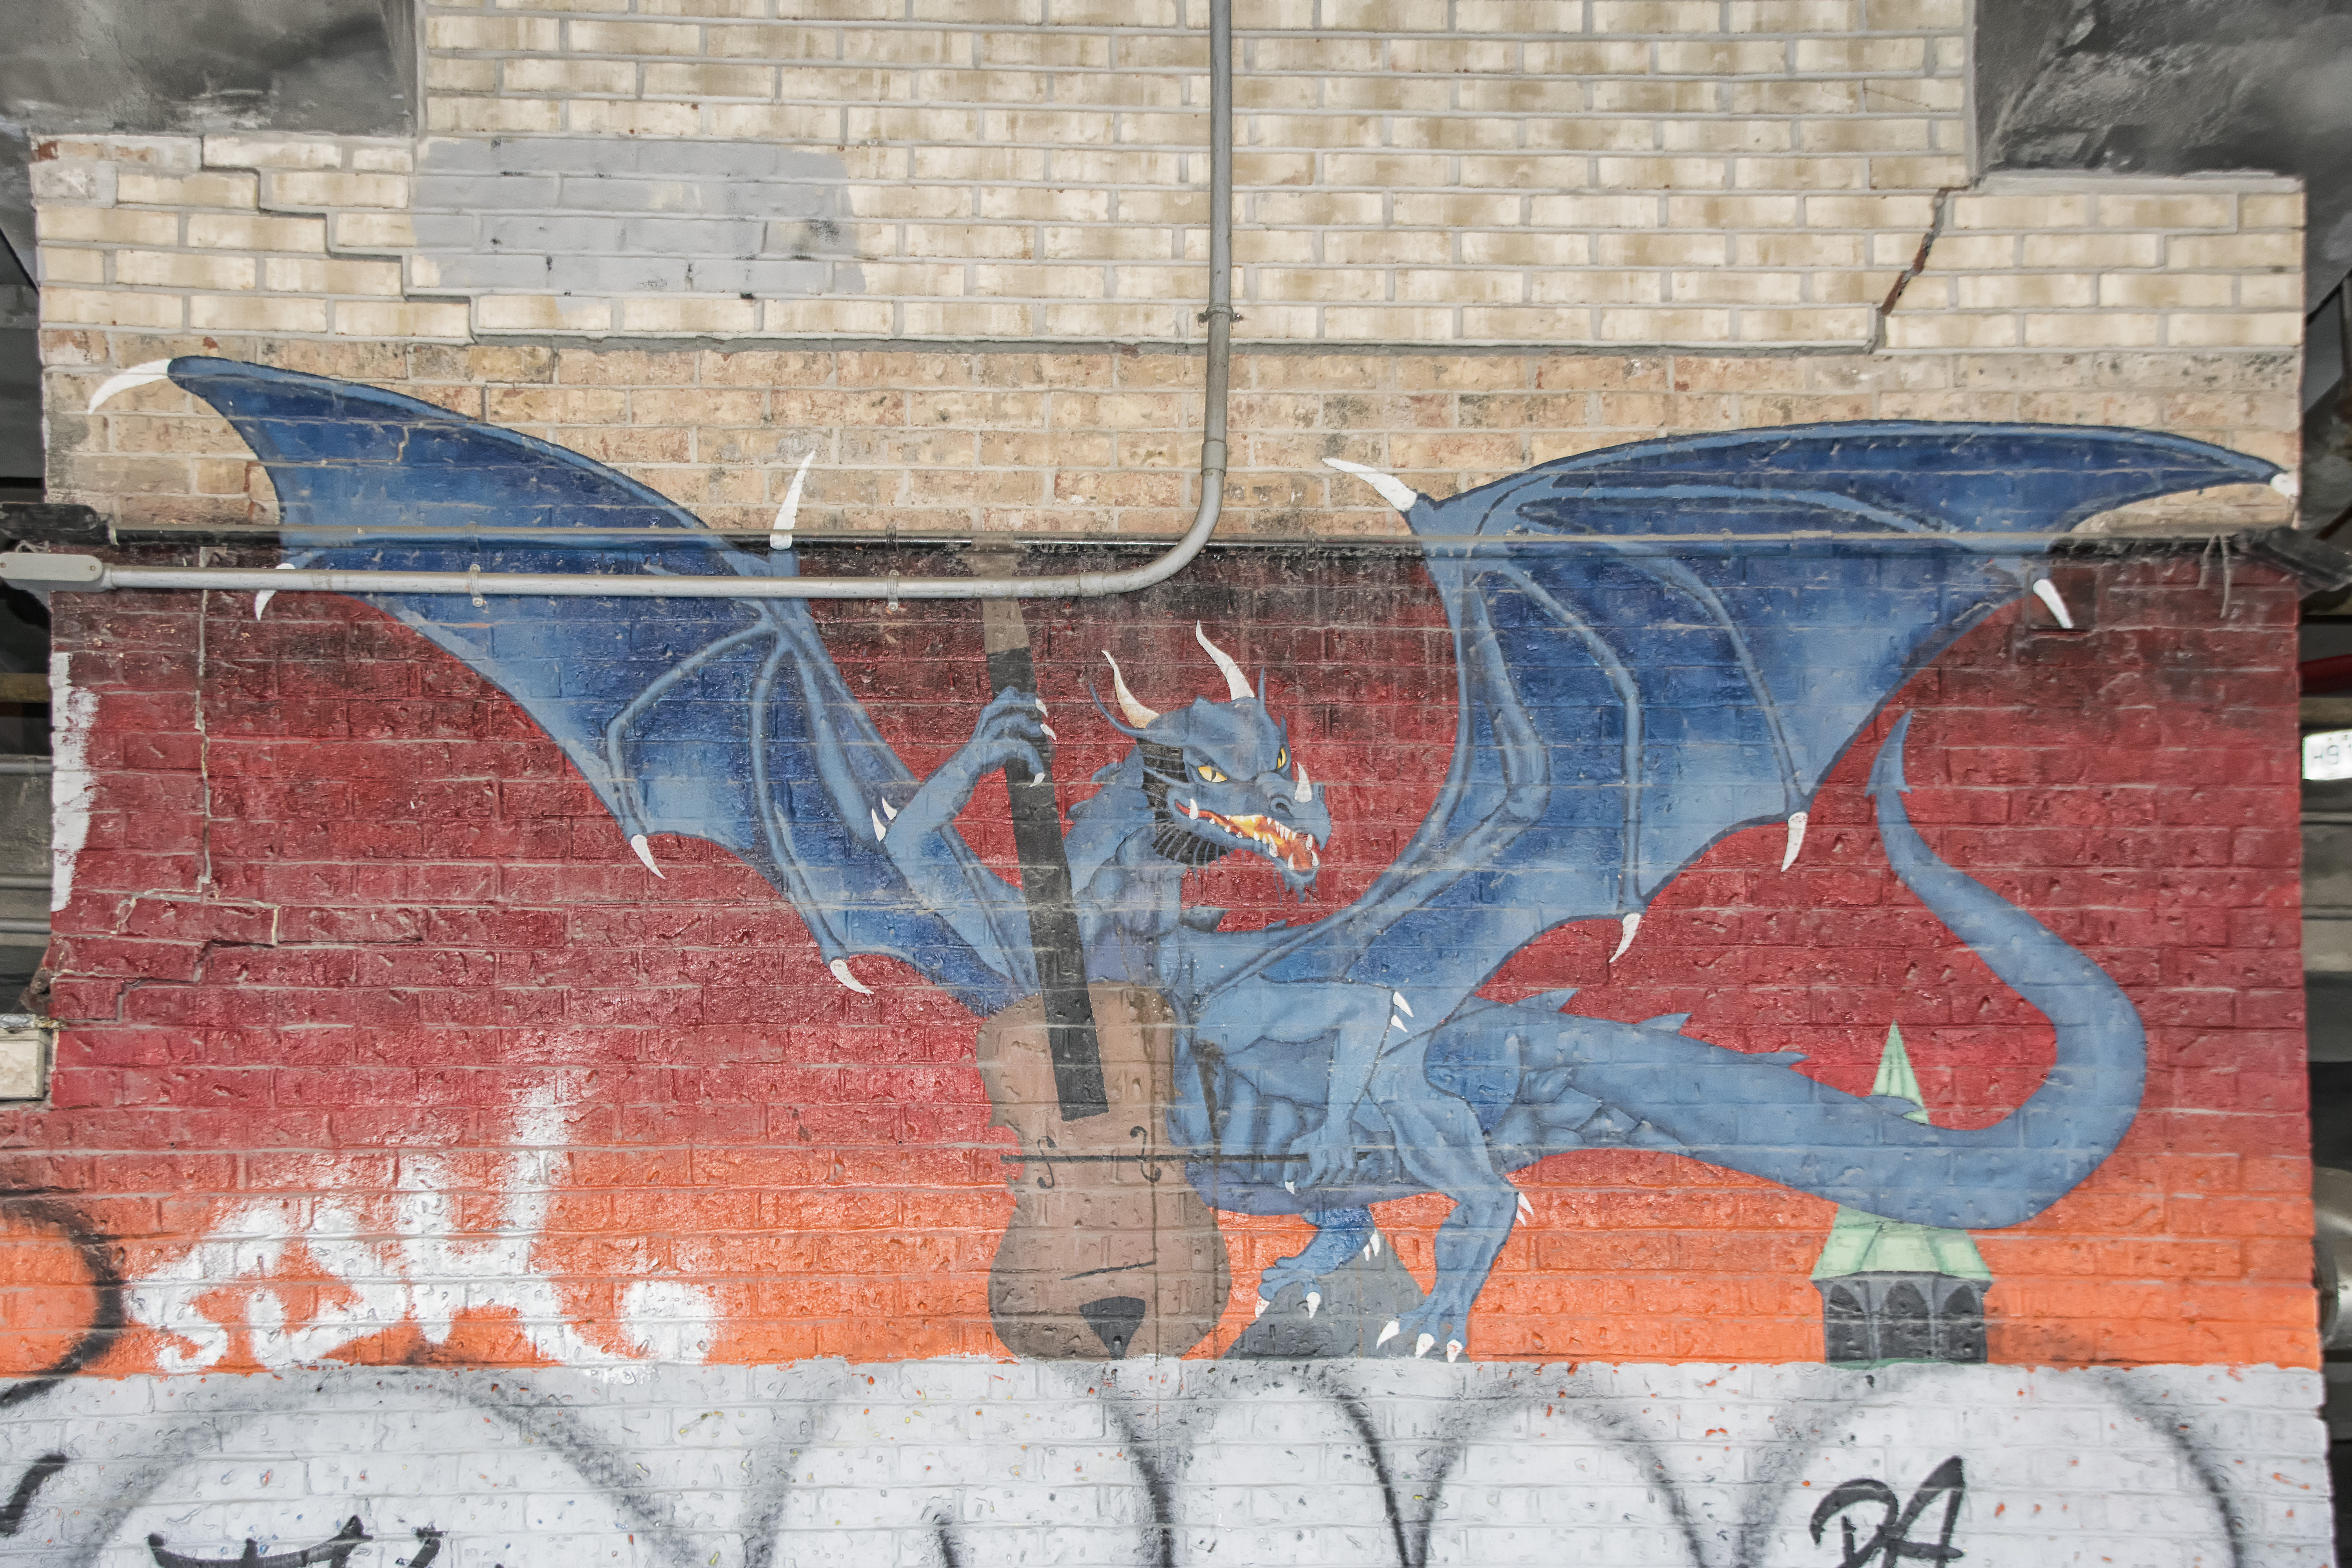
graffiti, street art, art, canada, mural, quebec, sherbrooke, modern art